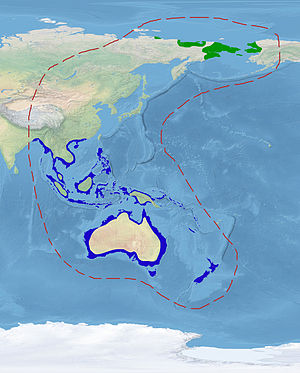
Rødhalset ryle
Grøn: Yngleområde Blå: Overvintringsområde  Rød stiplet linje: Totalt forekomstområde
Rødhalset ryle er en vadefugl, der yngler i det nordvestlige Nordamerika og Østsibirien. Den overvintrer i Sydøstasien samt Australien og New Zealand. Den er set nogle få gange i Danmark.